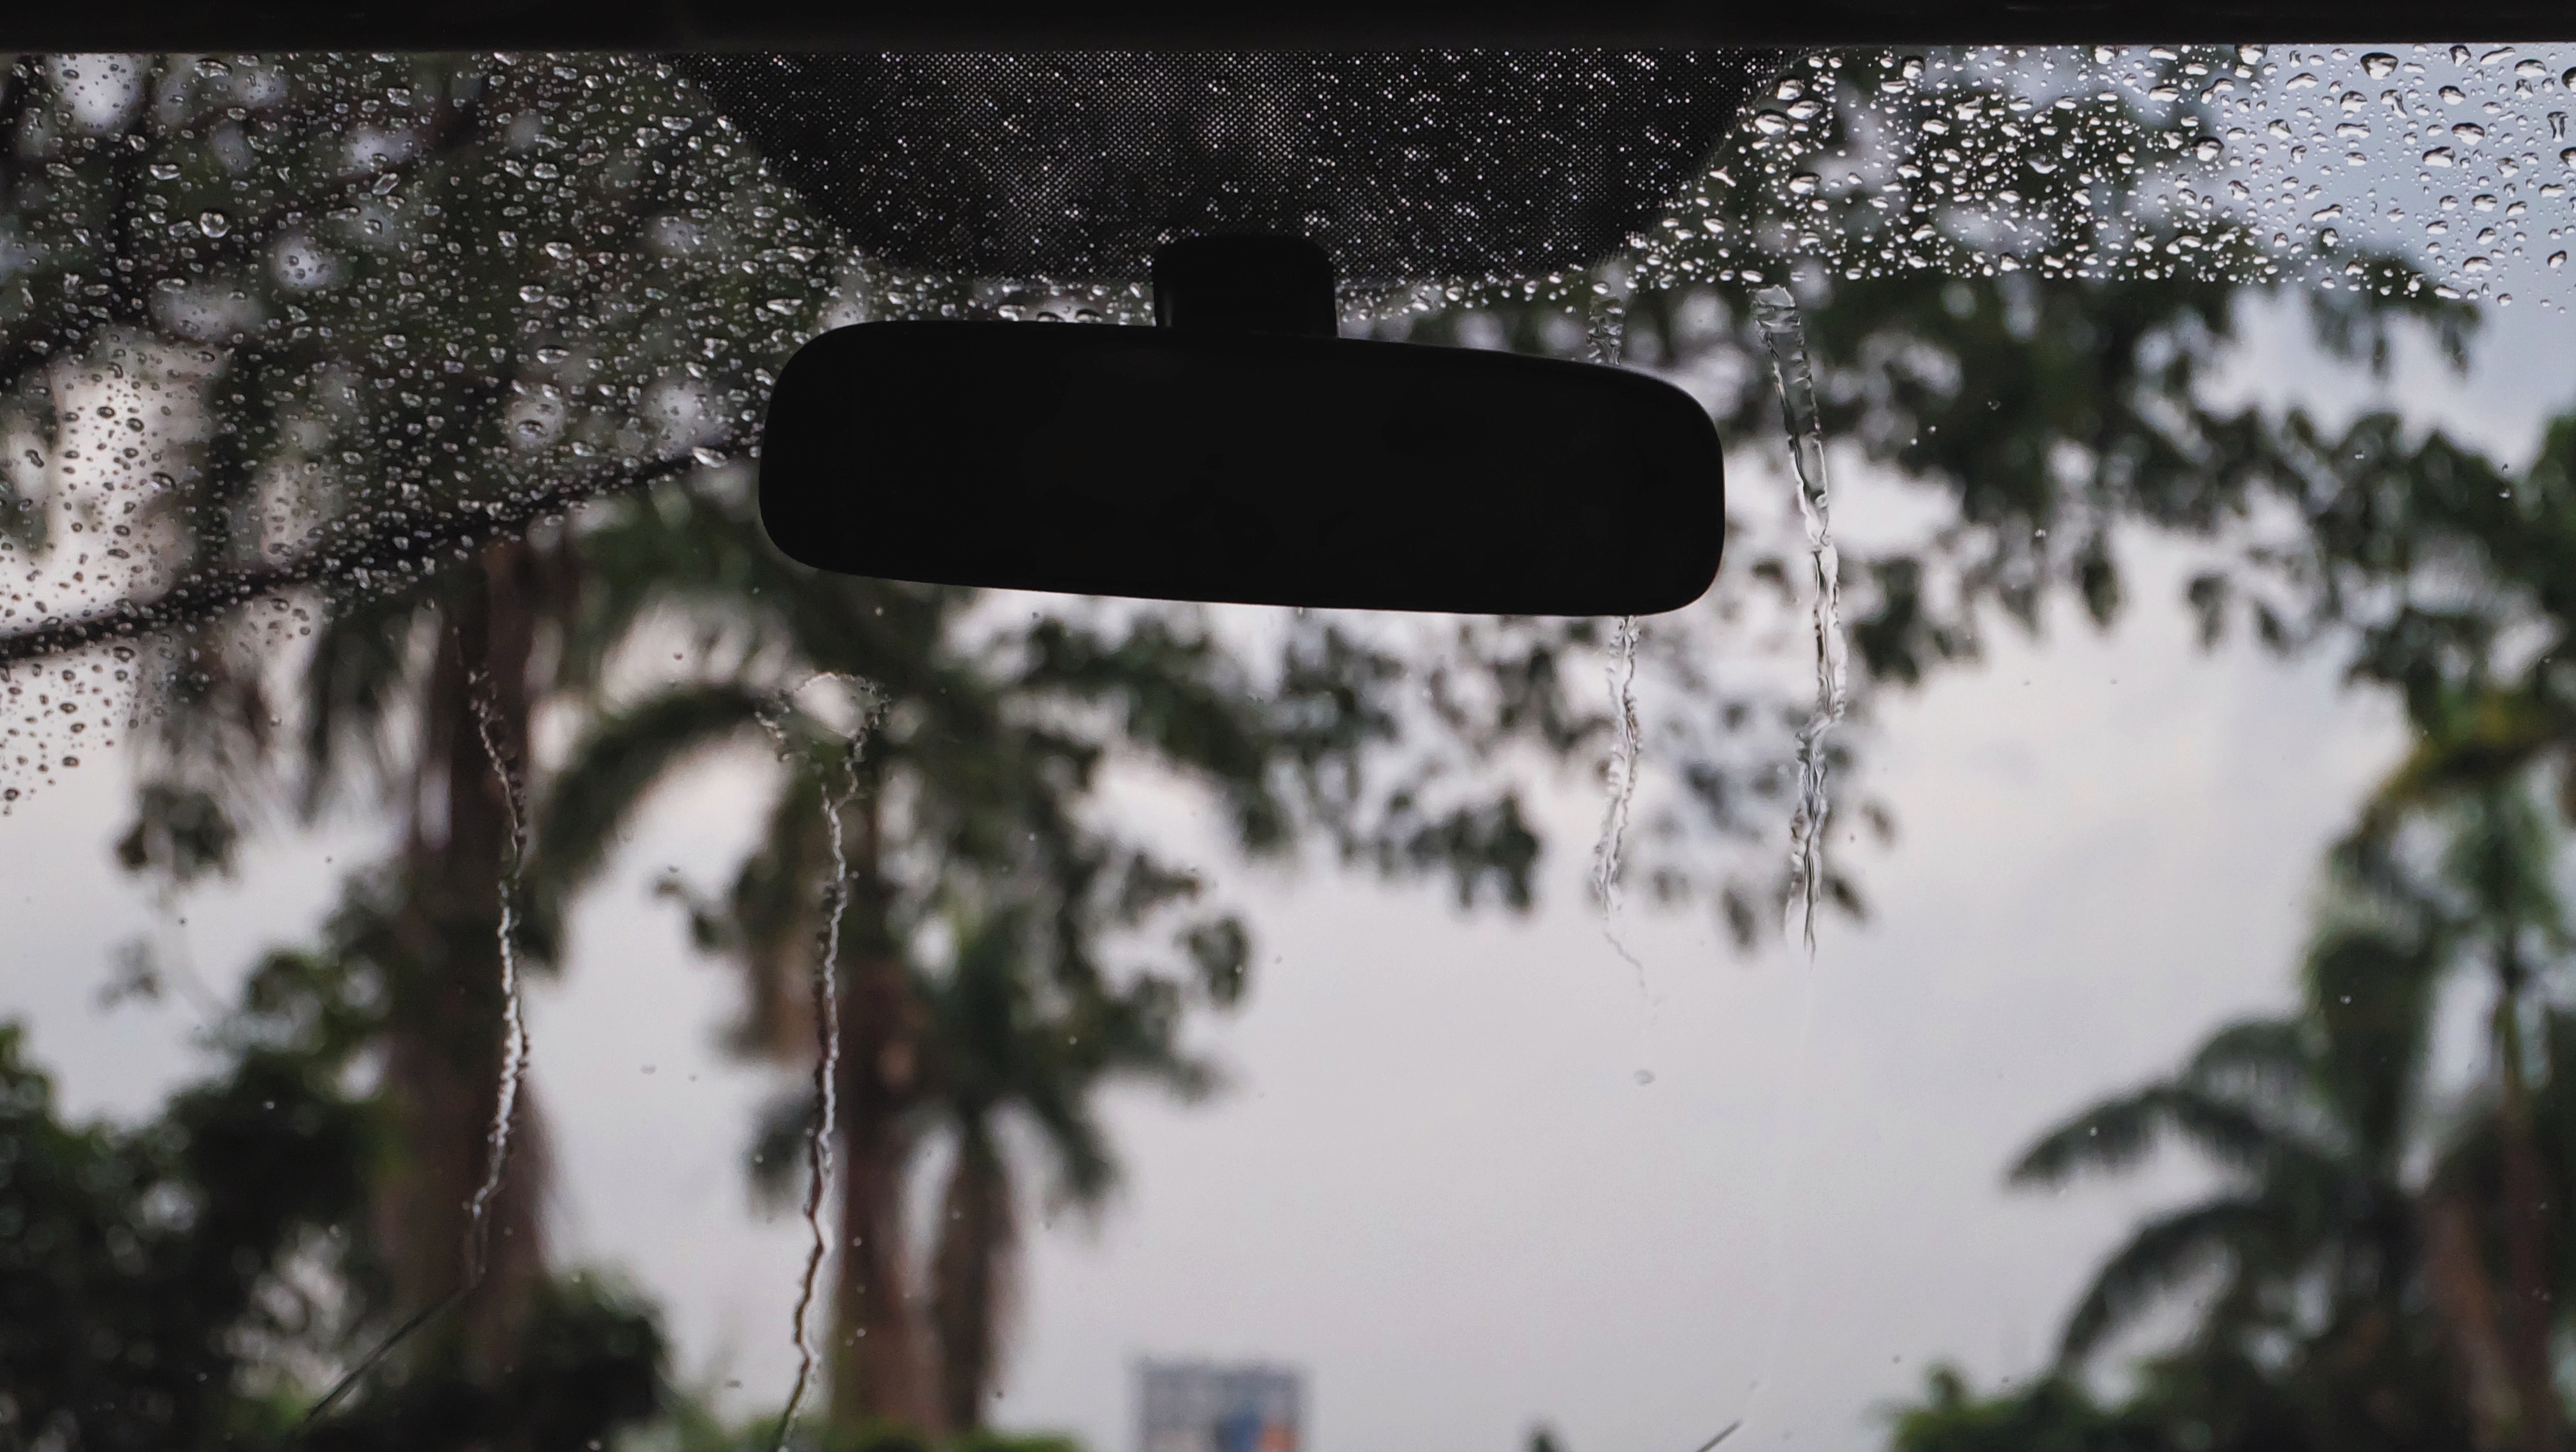
tree, snow, weather, lighting